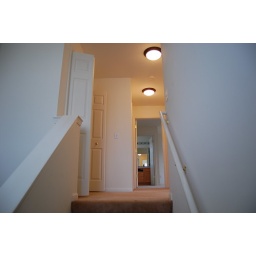
3rd floor again... Master bedroom bath is straight ahead in this shot.